Precious metal

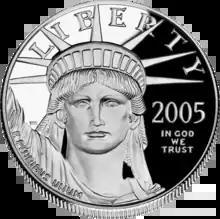
American Platinum Eagle bullion coin

One of the largest bullion coins in the world was the 10,000-dollar Australian Gold Nugget coin minted in Australia, which consists of a full kilogram of 99.9% pure gold. In 2012, the Perth Mint produced a 1-tonne coin of 99.99% pure gold with a face value of $1 million AUD, making it the largest minted coin in the world with a gold value of around $50 million AUD. China has produced coins in very limited quantities (less than 20 pieces minted) that exceed of gold. Austria has minted a coin containing 31 kg of gold (the Vienna Philharmonic Coin minted in 2004 with a face value of 100,000 euro). As a stunt to publicise the 99.999% pure one-ounce Canadian Gold Maple Leaf series, in 2007 the Royal Canadian Mint made a 100 kg 99.999% gold coin, with a face value of $1 million, and now manufactures them to order, but at a substantial premium over the market value of the gold.